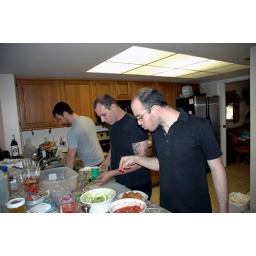
boys in the kitchen